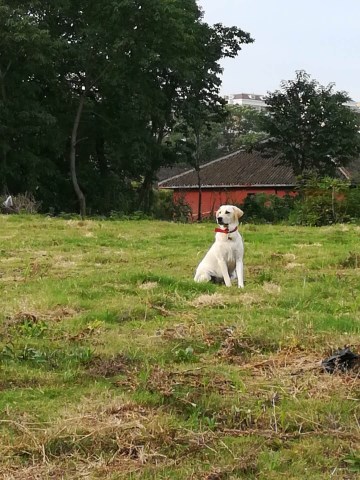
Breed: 3580-n000122-Labrador_retriever